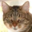
Label: cat